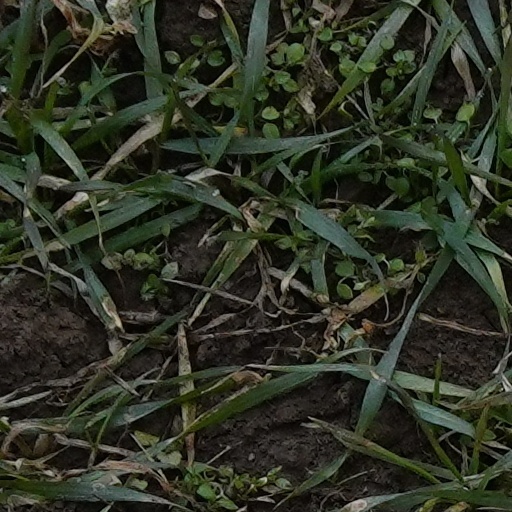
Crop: wheat